La Storia (TV series)

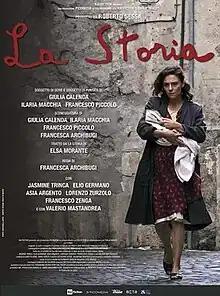
Italian promotional poster

La Storia is a 2024 Italian historical drama television miniseries based on the 1974 novel of the same name by Elsa Morante. It aired on Rai 1 from 8 January to 23 January 2024.